Jeanne Macherez

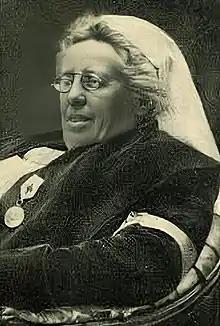
Jeanne Macherez, 1914

Jeanne Macherez (12 April 1852 – 9 December 1930) was a French heroine during the World War I. In 1914, she proclaimed herself Mayor of Soissons.